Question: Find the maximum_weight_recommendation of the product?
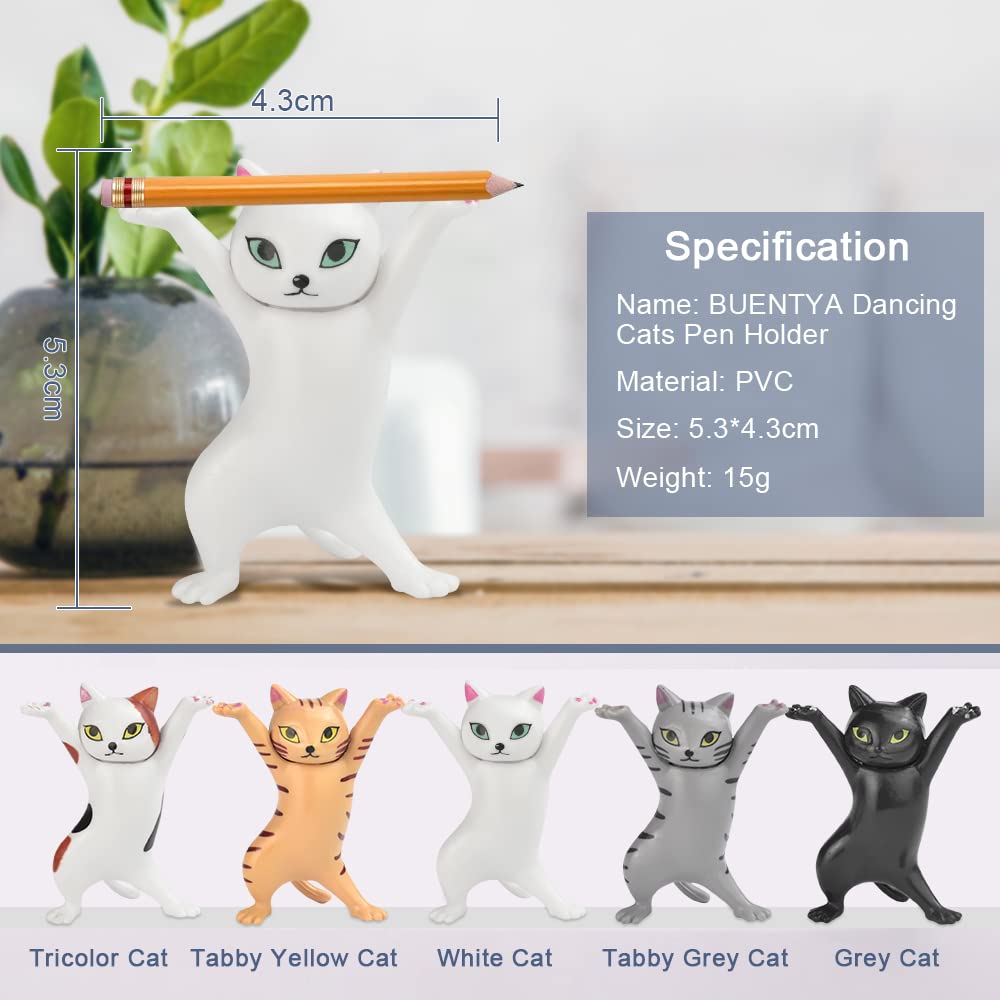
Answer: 15.0 gram